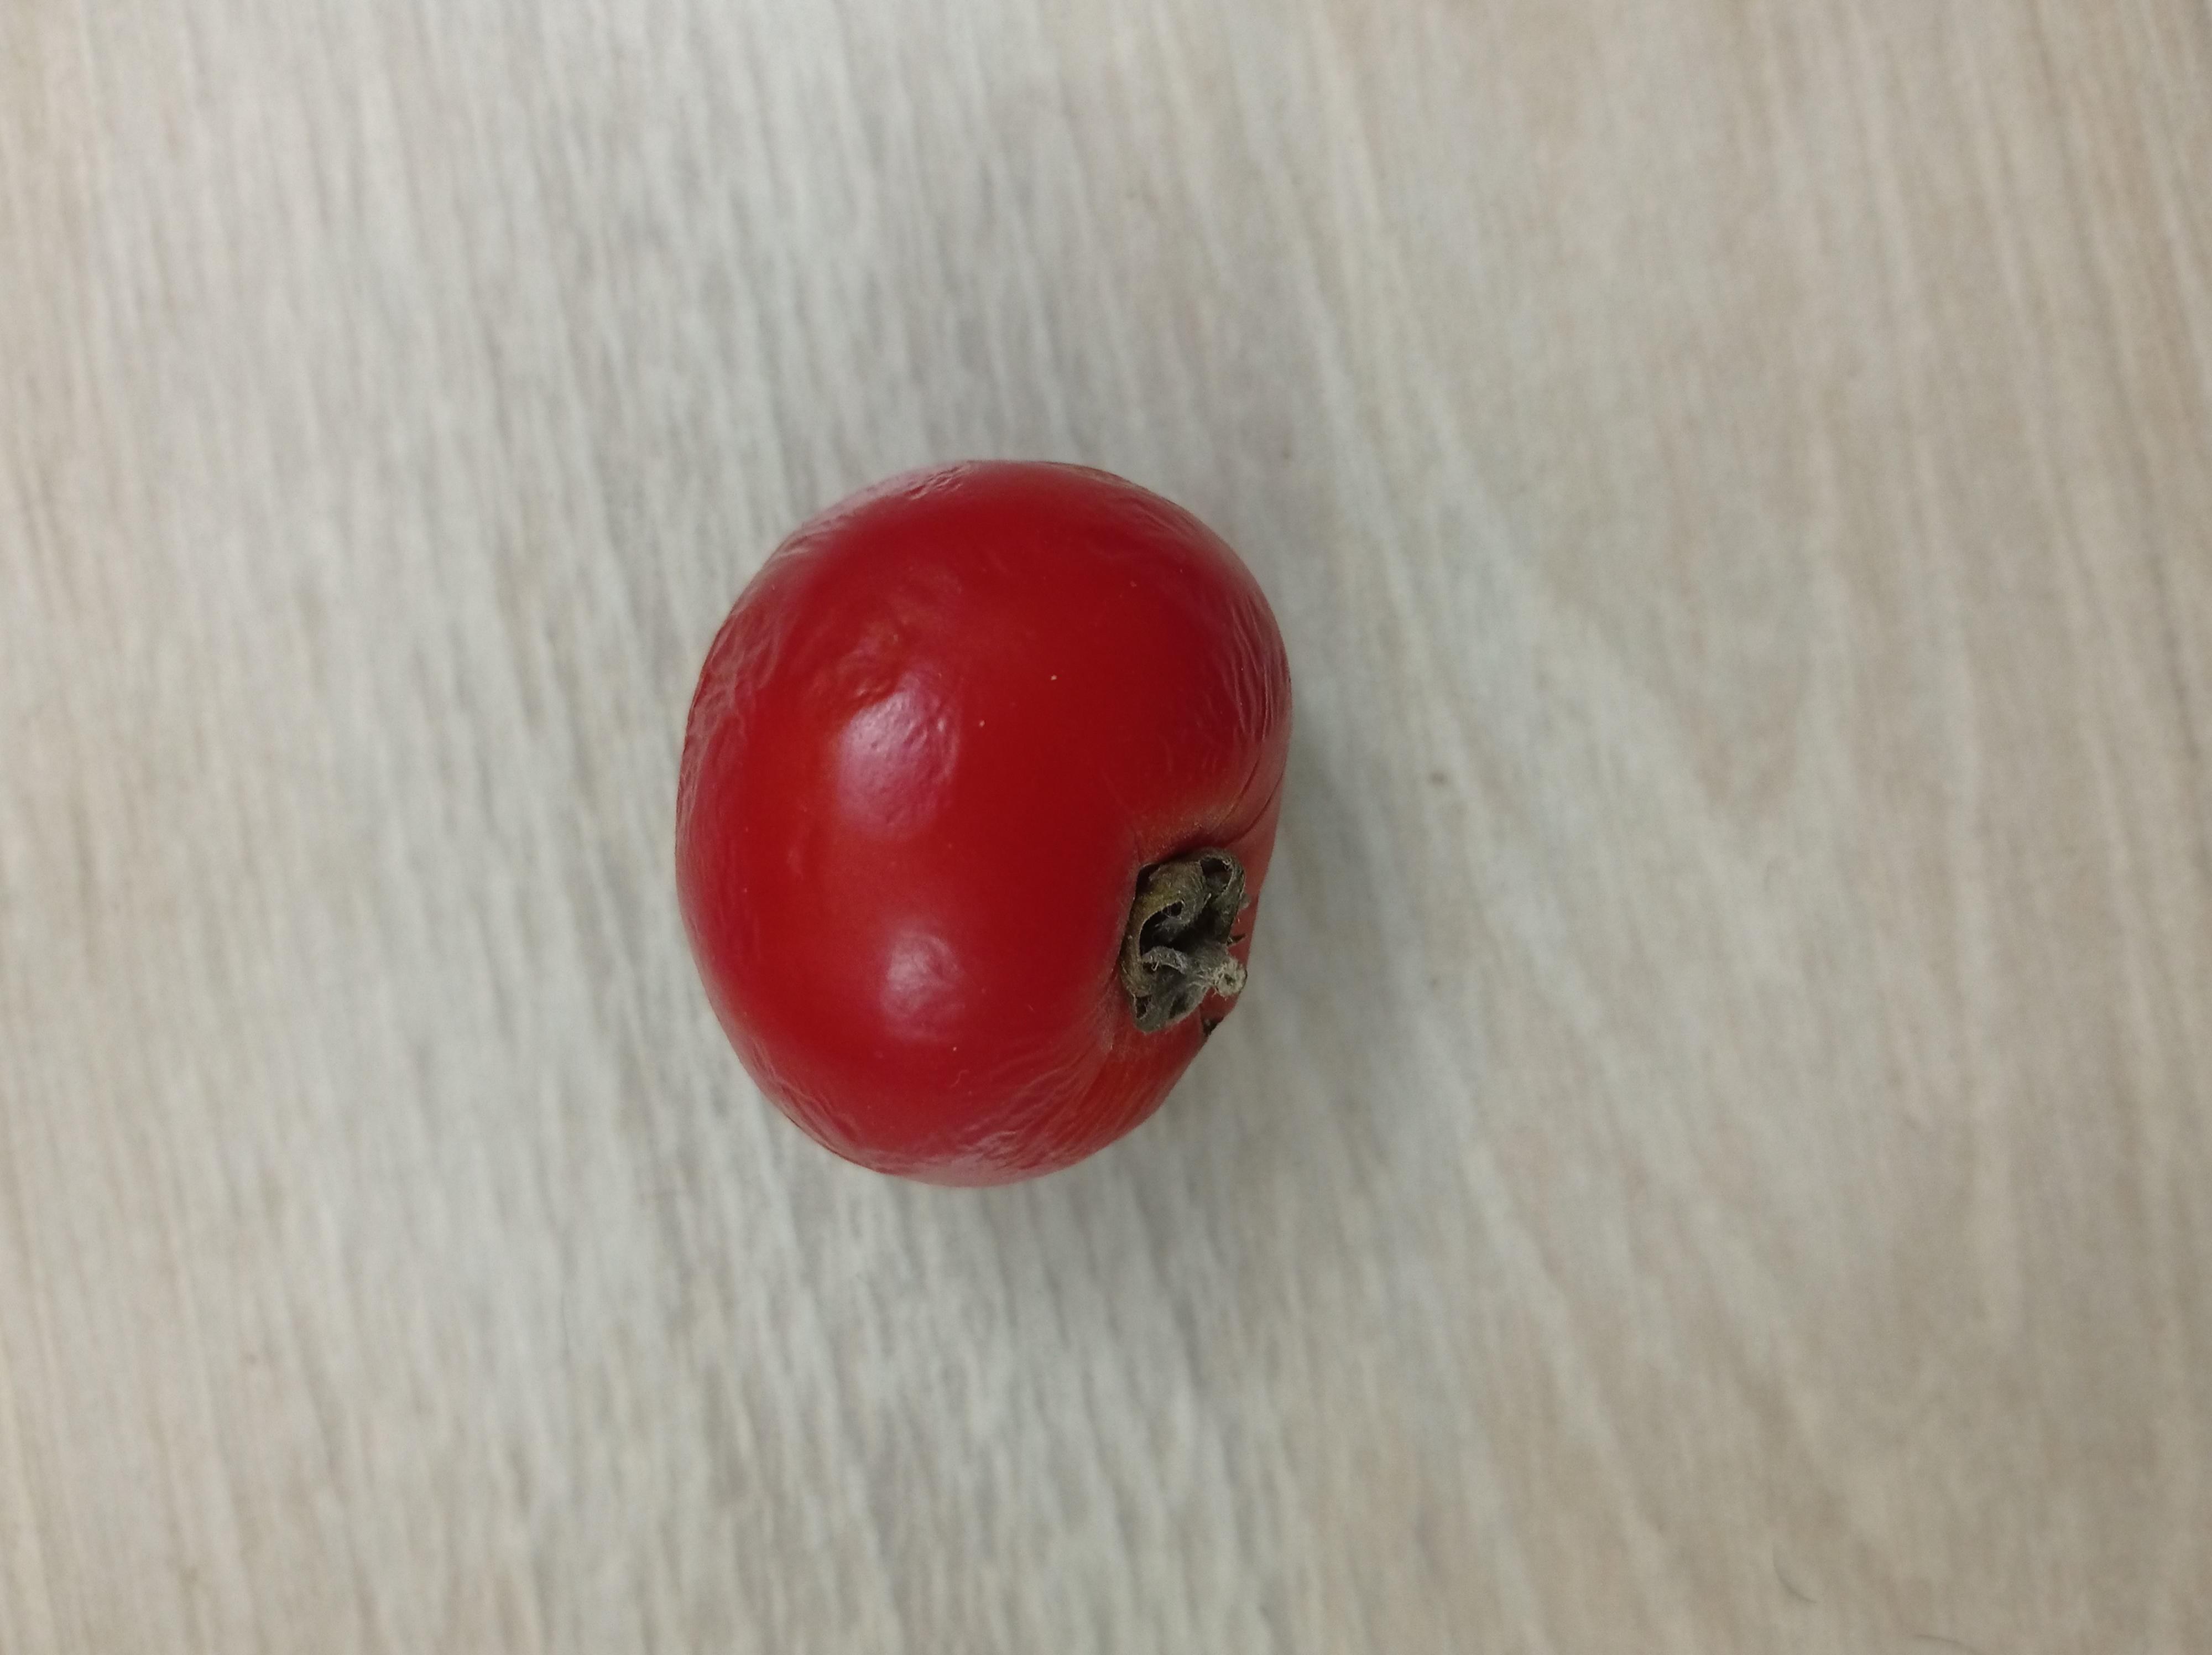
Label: Fresh